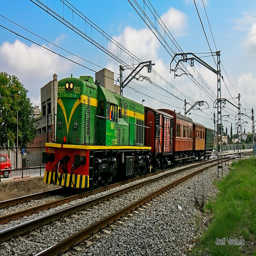
A green and red train traveling down train tracks.
A large green train going down a steel track.
A green and yellow train with train cars next to trees.
A grain on a train track with multiple cars attached.
A train engine carrying some carts down a track.